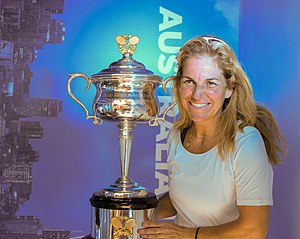
Australian Open-mesterskabet i damesingle / Præmier / Trofæ
Daphne Akhurst Memorial Cup sammen med Arantxa Sanchez Vicario i 2016.
Australian Open-mesterskabet i damesingle er en tennisturnering, der afholdes én gang årligt som en del af Australian Open. Turneringen spilles på hardcourt-baner af typen Plexicushion og afvikles i Melbourne Park i Melbourne, Australien. Australian Open spilles over to uger fra midten af januar og har siden 1987 været den første af de fire grand slam-turneringer i kalenderåret.